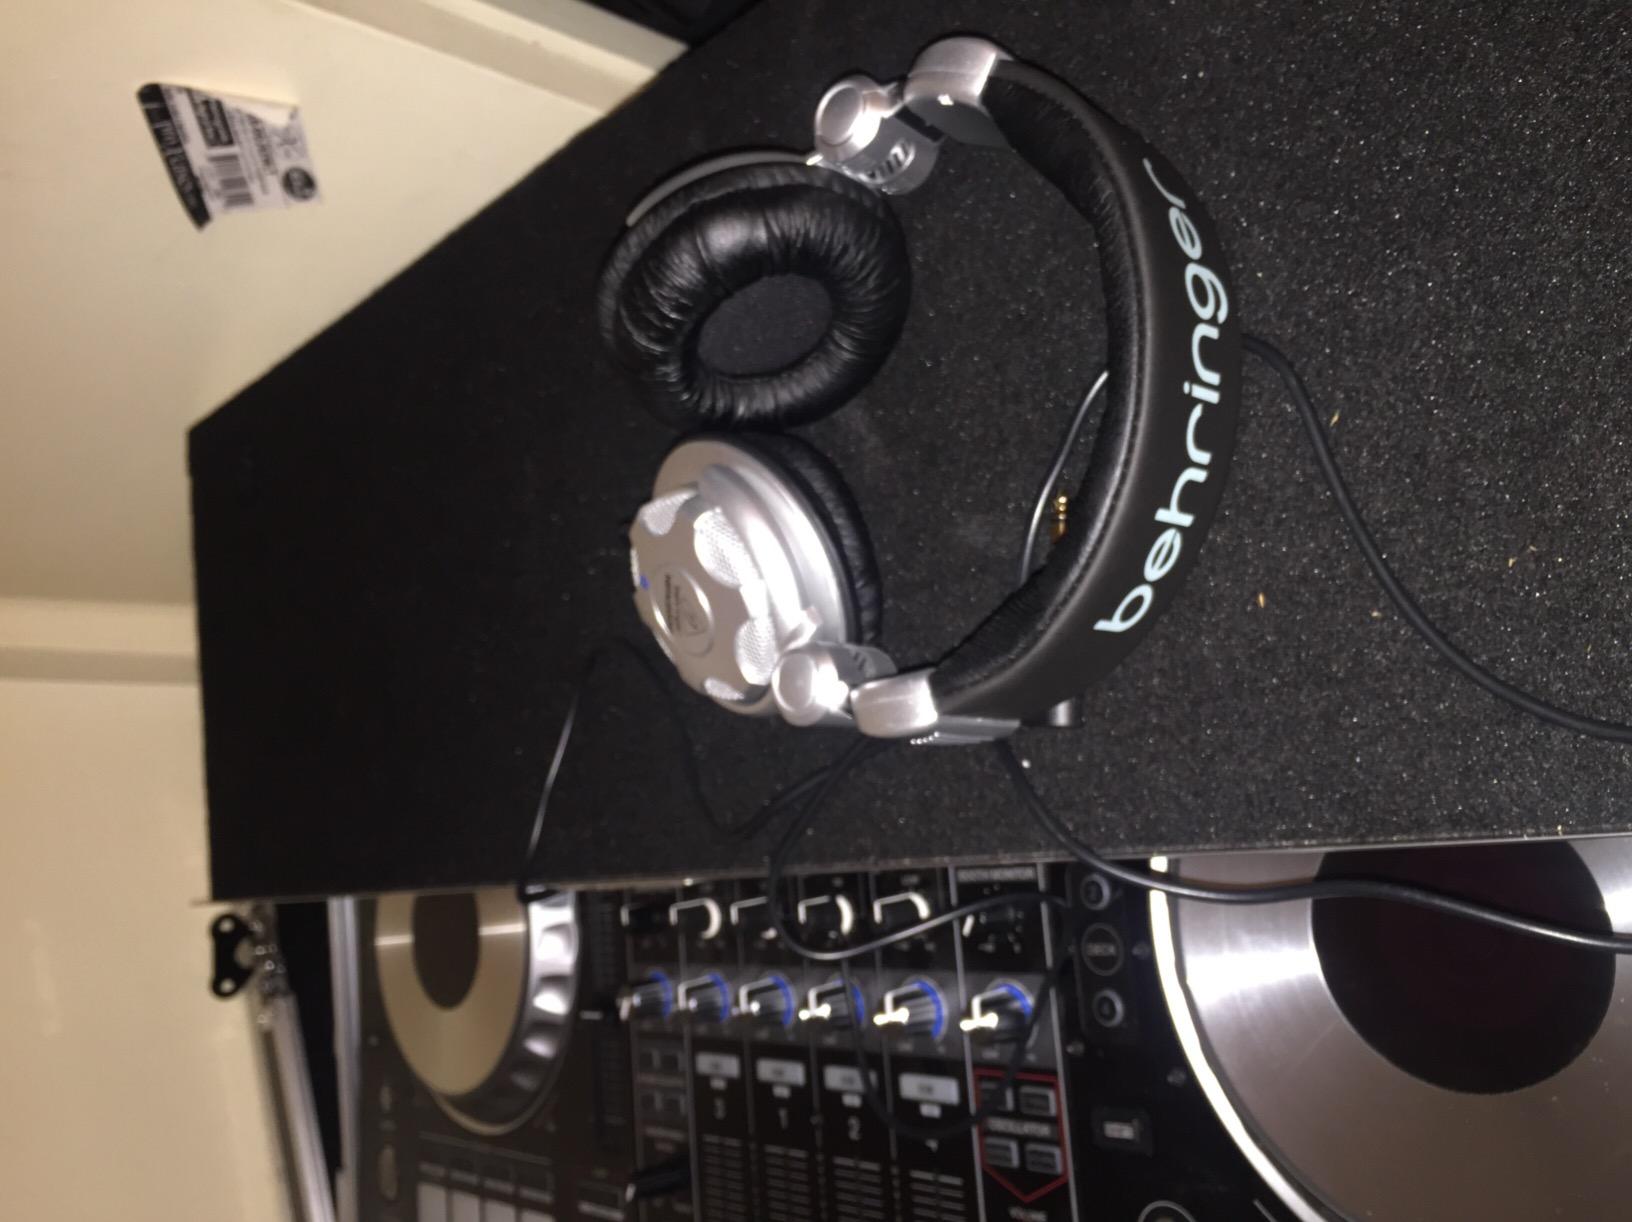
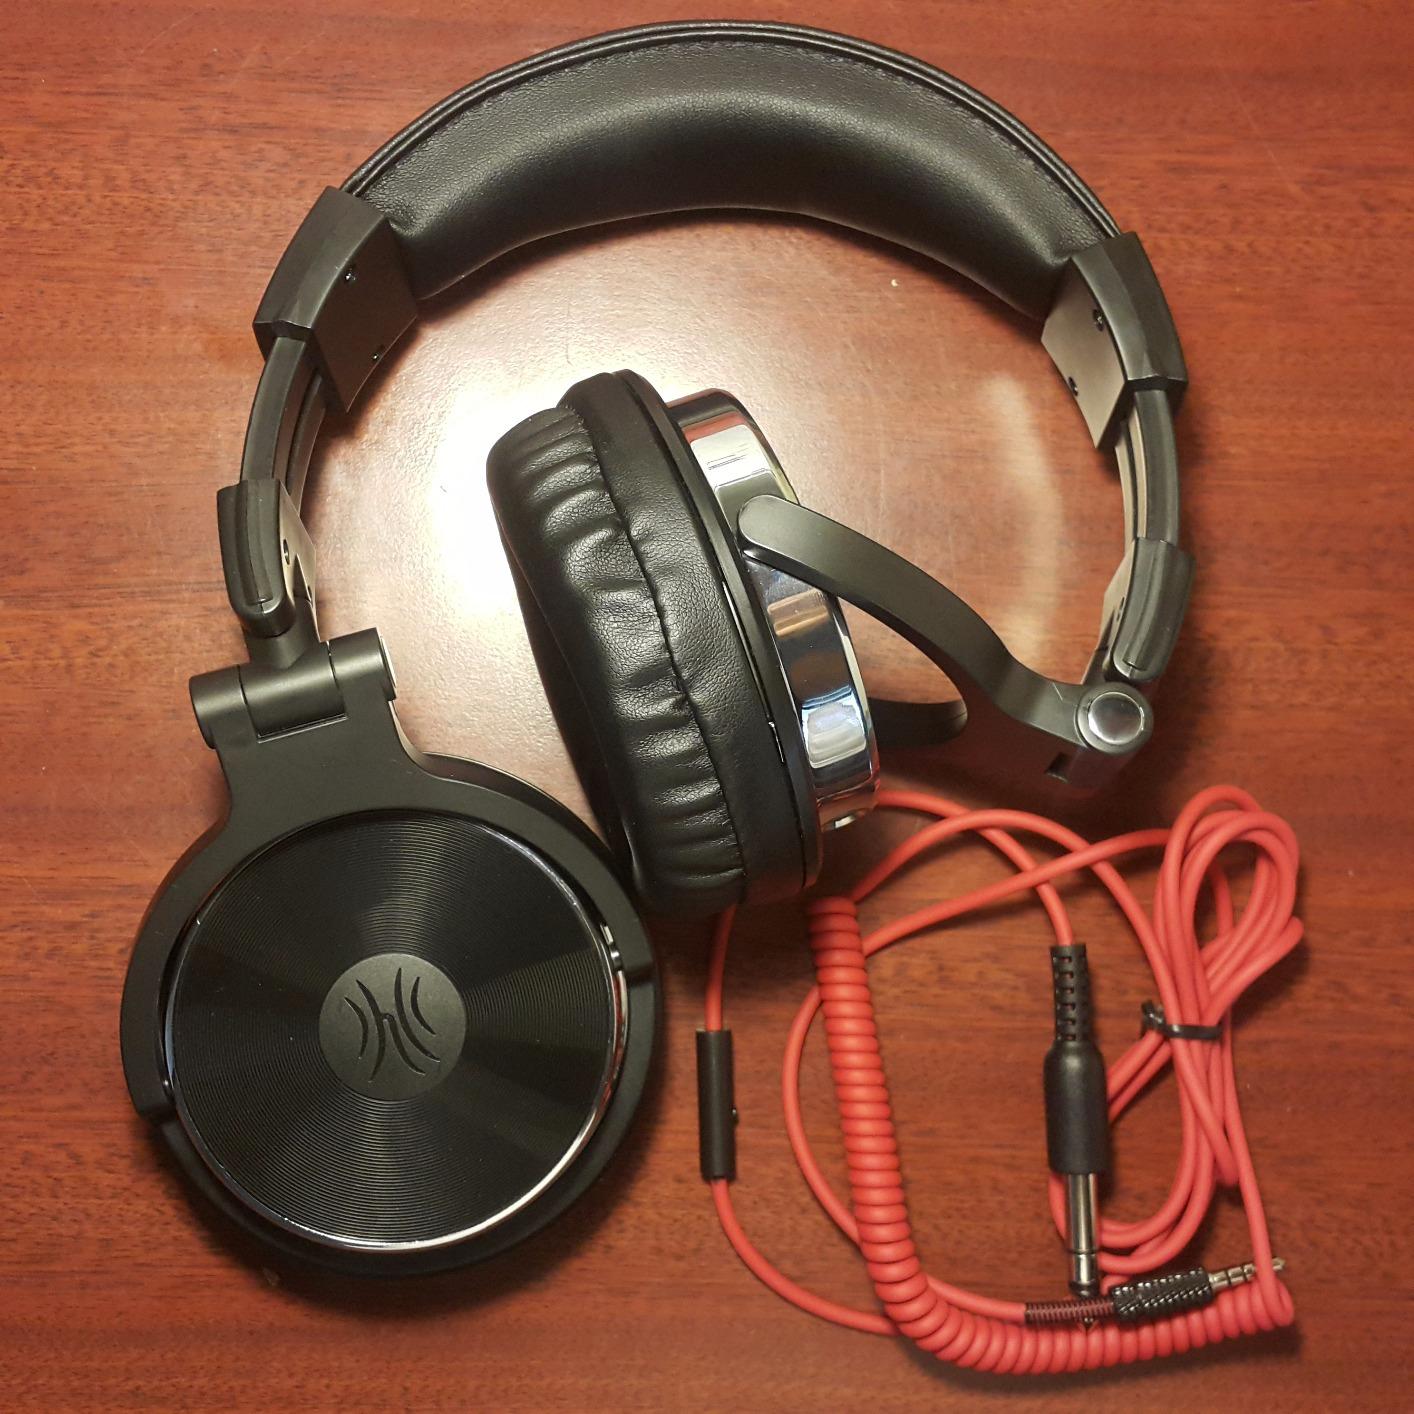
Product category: headphones
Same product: no